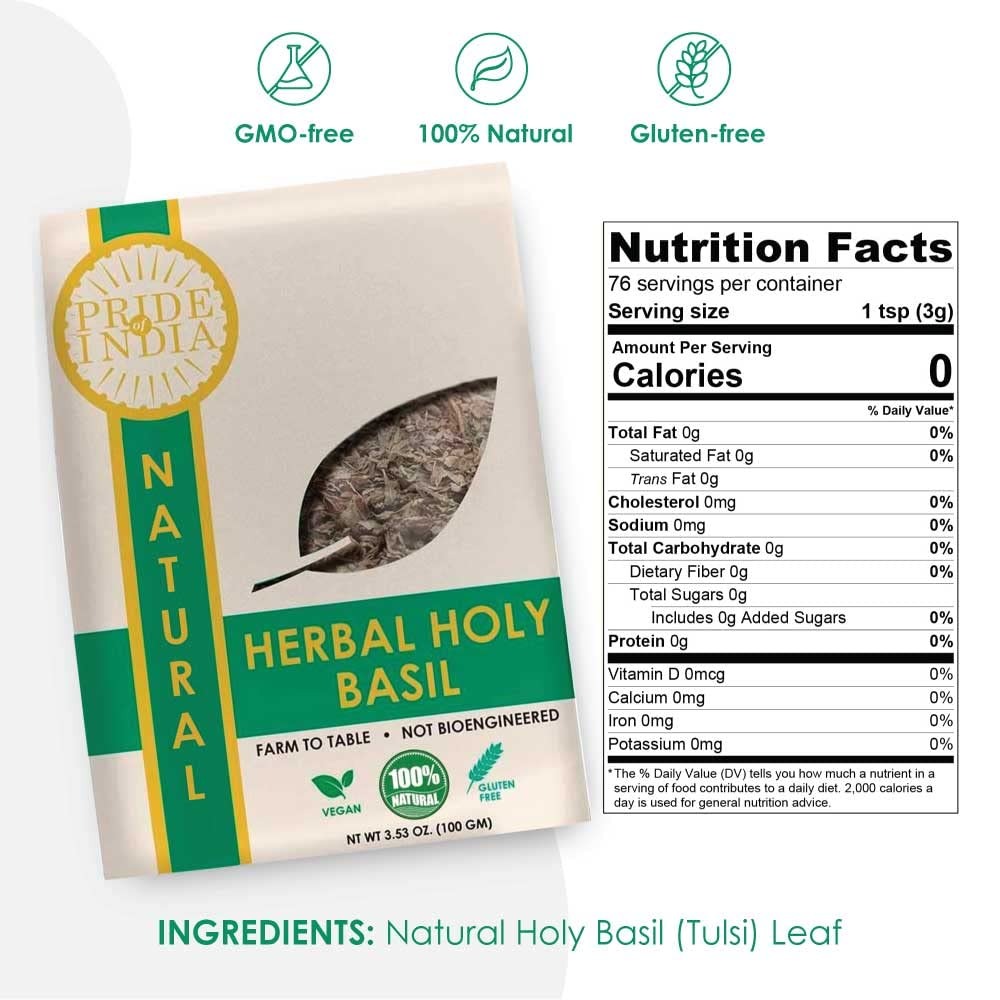
Item Name: Pride Of India - Natural Tulsi Holy-Basil Herbal Tea, 3.53 oz (100gm) Whole Leaf
Bullet Point 1: 100% Natural & Ethically Sourced - Pure Holy Basil (Tulsi) Herb - Grown in India
Bullet Point 2: Great for consuming as Tea or using as a herb for cooking or medicinal purposes
Bullet Point 3: Rich in Antioxidant - Improves Body Immunity & Heals Colds, Coughs, & Sickness Naturally
Bullet Point 4: Full Leaf Food-grade Resealable Standup Pouch - 100 gm (3.53 oz)
Bullet Point 5: Naturally Decaffeinated, GLUTEN-Free, GMO-Free, NON-Irradiated, VEGAN, CHOLESTEROL-Free
Product Description: Tulsi, also known as Holy Basil has its roots firmly attached with Hinduism. For centuries, Tulsi has been worshipped as per Hindu culture and used for its diverse healing properties in Ayurveda medicine system. With a strong aroma and an astringent taste, Tulsi produces an incredible cup of tea, giving a glimpse into the long held Indian religious practices and ceremonies.
Value: 3.53
Unit: Ounce

Price: 10.99